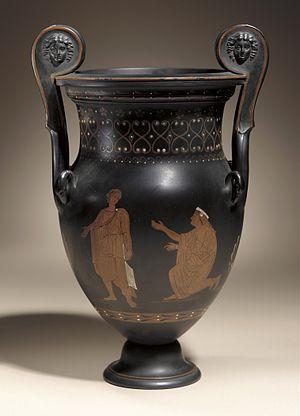
Wedgwood, de son nom complet Josiah Wedgwood and Sons, est une manufacture de poterie, de faïence et de porcelaine britannique fondée en mai 1759, au tout début de la Révolution industrielle du Royaume-Uni, par Josiah Wedgwood et son fils Thomas Wedgwood.